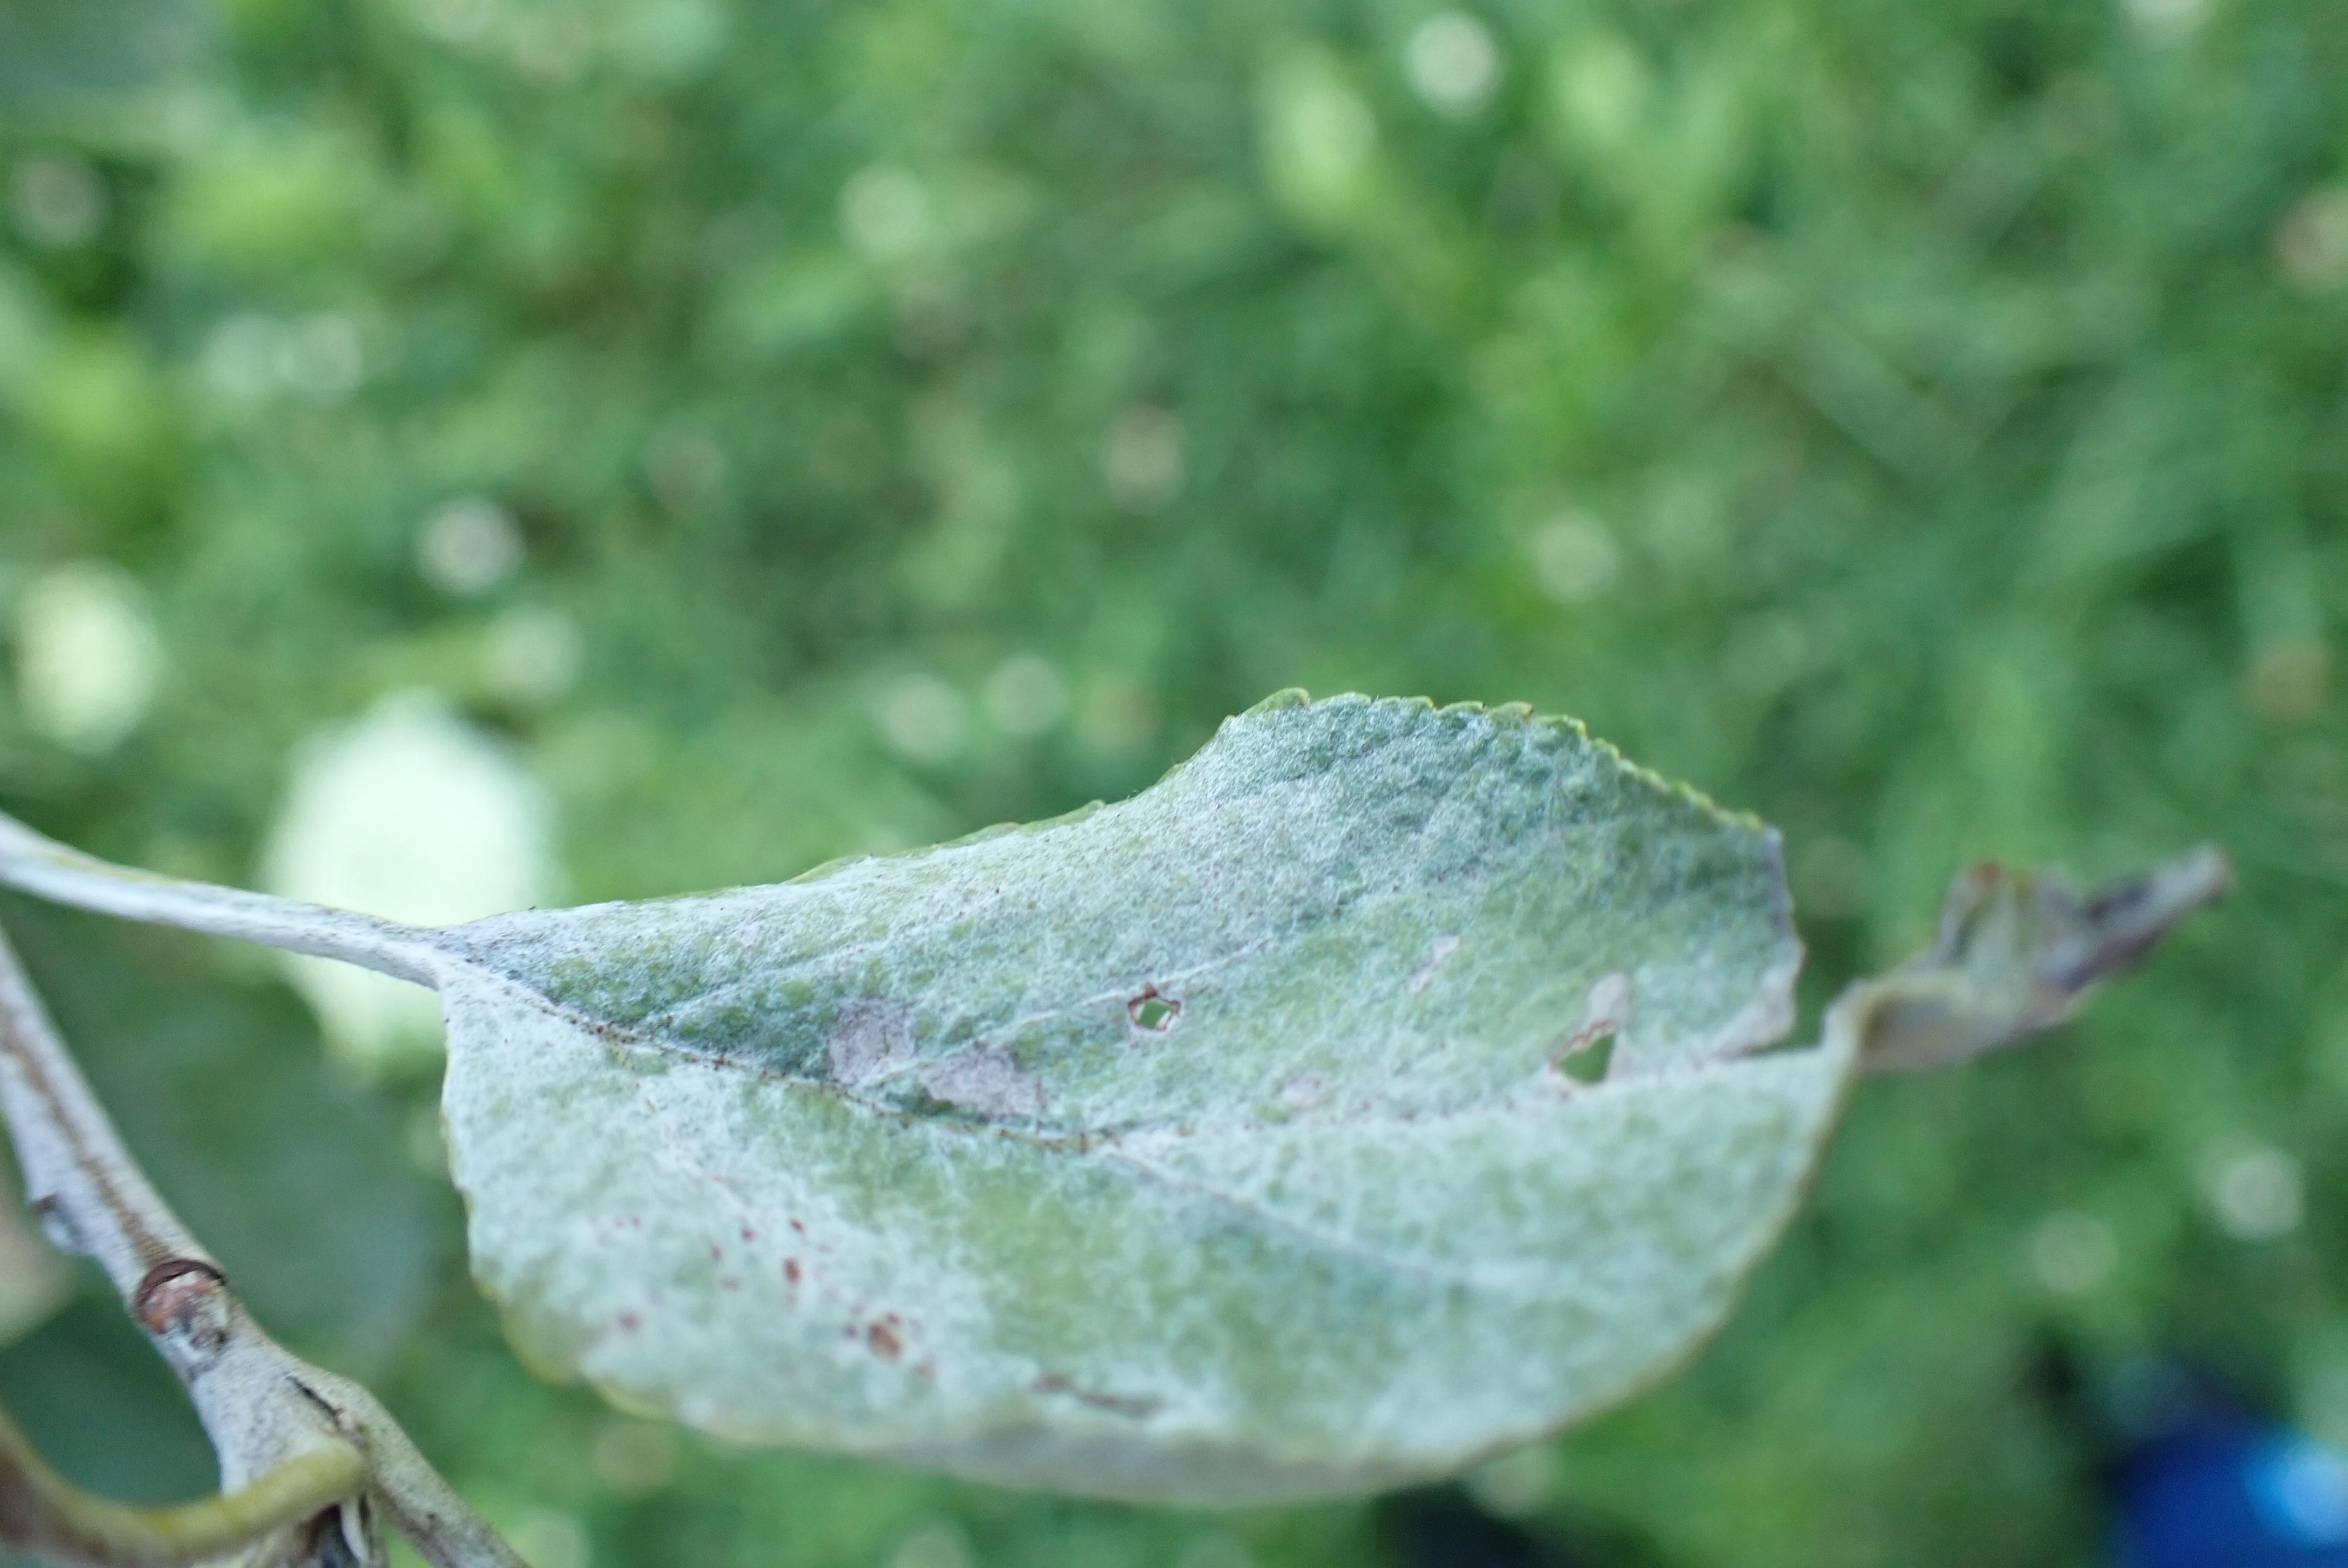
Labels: powdery_mildew